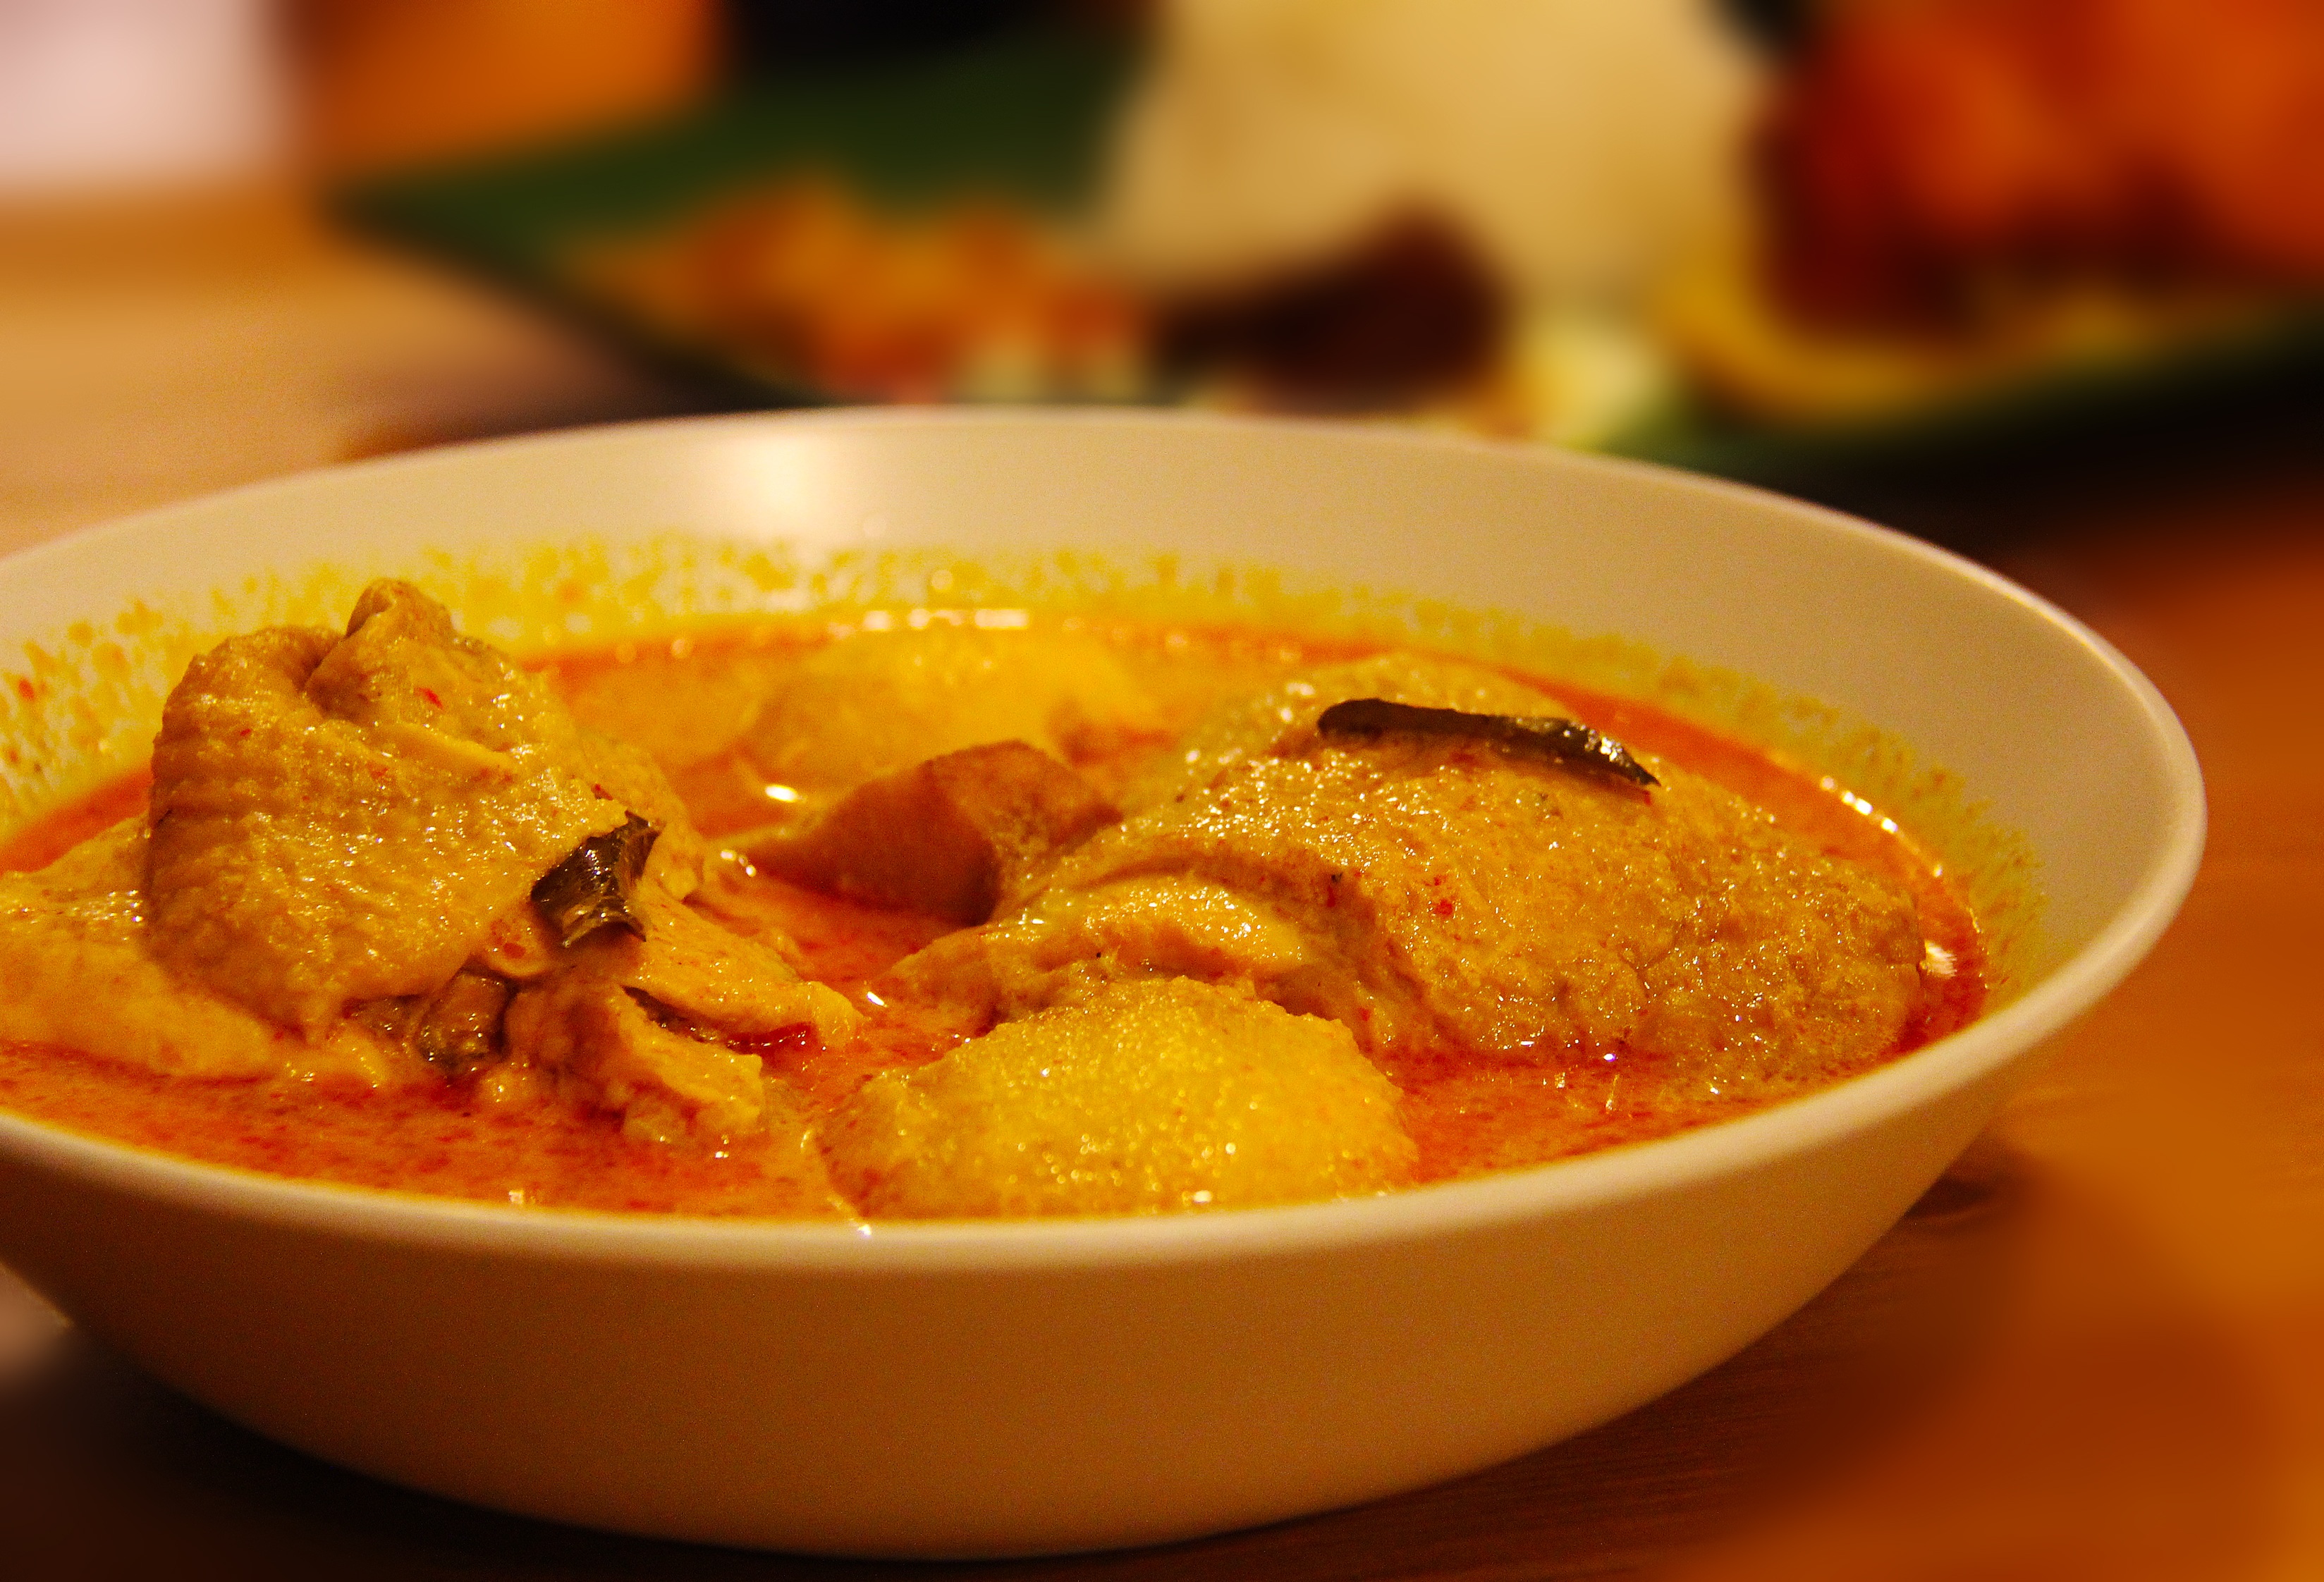
asian, dish, food, chili, cooking, produce, vegetable, lunch, cuisine, delicious, chicken, soup, stew, asian food, hot, spices, spicy, singapore, oriental, popular, yummy, curry, chillies, thai food, curry chicken